Higashi-Matsue Station (Wakayama)

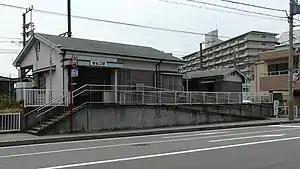
Higashi-Matsue Station, July 2008

is a passenger railway station located in the city of Wakayama, Wakayama Prefecture, Japan, operated by the private railway operator Nankai Electric Railway.